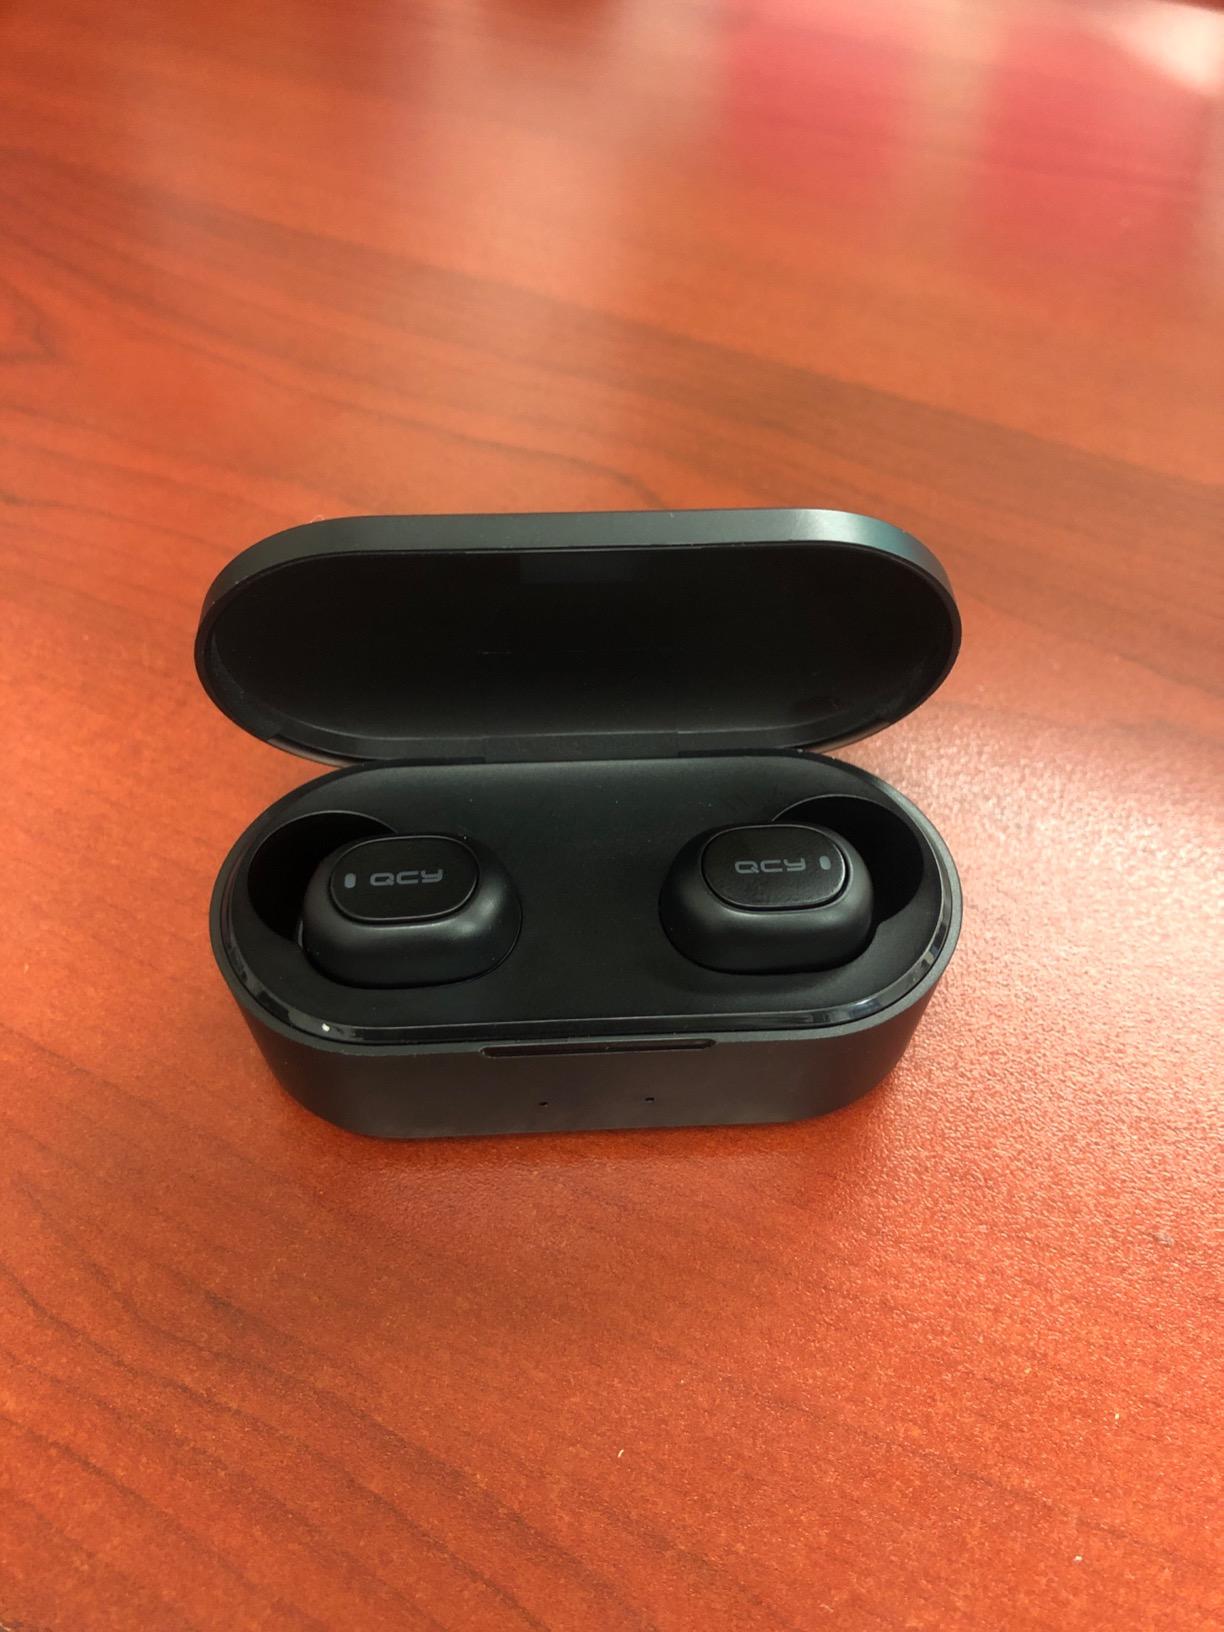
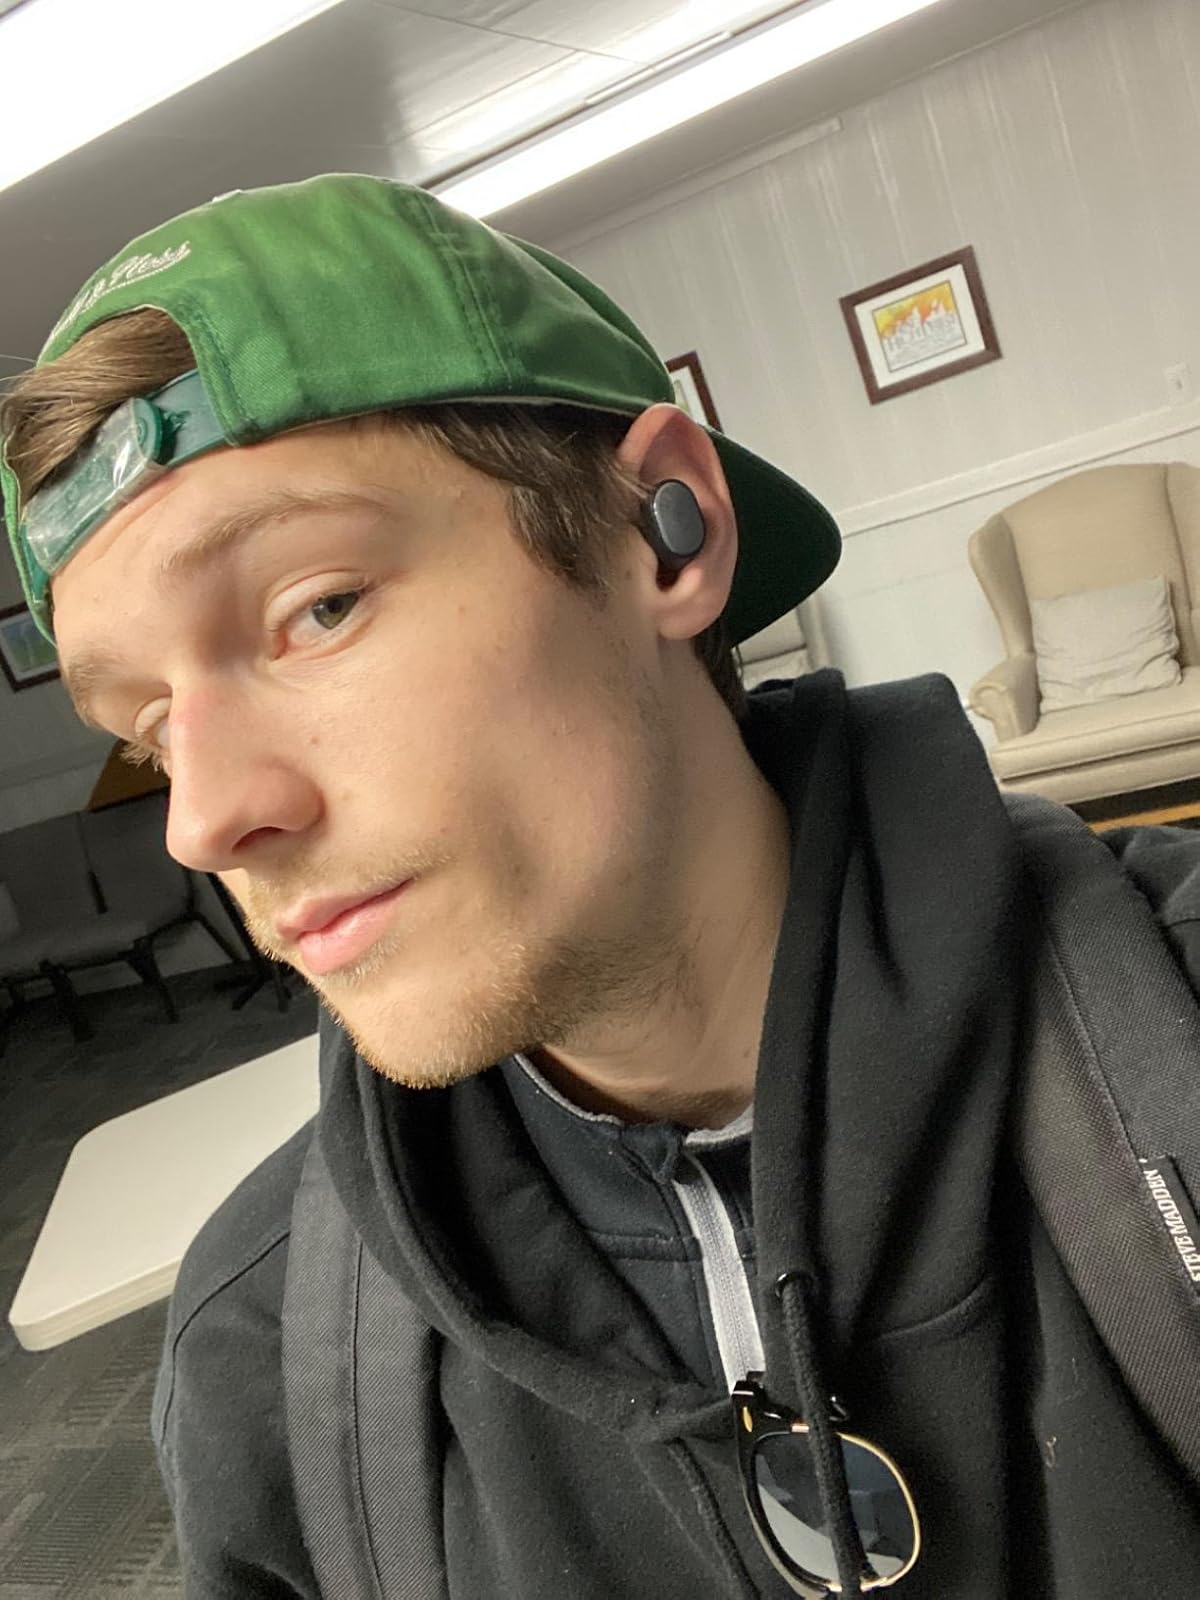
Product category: earbuds
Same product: no